Secrets of the Night

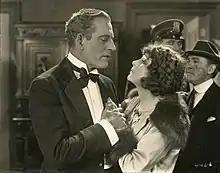
Film still with James Kirkwood and Madge Bellamy

Consistent with the practice at that time, the comic role of the butler Thomas Jefferson White was played by Wilson in blackface. The use of white actors in blackface for black character roles in Hollywood films did not begin to decline until the late 1930s, and is now considered highly offensive, disrespectful, and racist.